Amanita muscaria

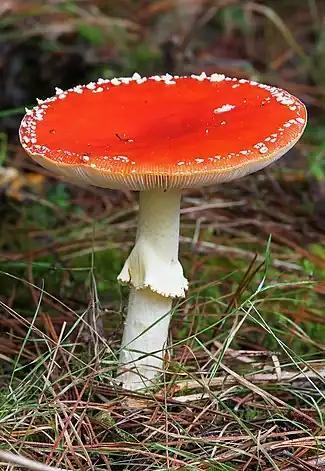
a tall red mushroom with a few white spots on the cap

"A. muscaria" is a cosmopolitan mushroom, native to conifer and deciduous woodlands throughout the temperate and boreal regions of the Northern Hemisphere, including higher elevations of warmer latitudes in regions such as Hindu Kush, the Mediterranean and also Central America. A recent molecular study proposes that it had an ancestral origin in the Siberian–Beringian region in the Tertiary period, before radiating outwards across Asia, Europe and North America. The season for fruiting varies in different climates: fruiting occurs in summer and autumn across most of North America, but later in autumn and early winter on the Pacific coast. This species is often found in similar locations to "Boletus edulis", and may appear in fairy rings. Conveyed with pine seedlings, it has been widely transported into the Southern Hemisphere, including Australia, New Zealand, South Africa and South America, where it can be found in the Brazilian states of Paraná, São Paulo, Minas Gerais, and Rio Grande do Sul.